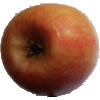
Label: apple_pink_lady